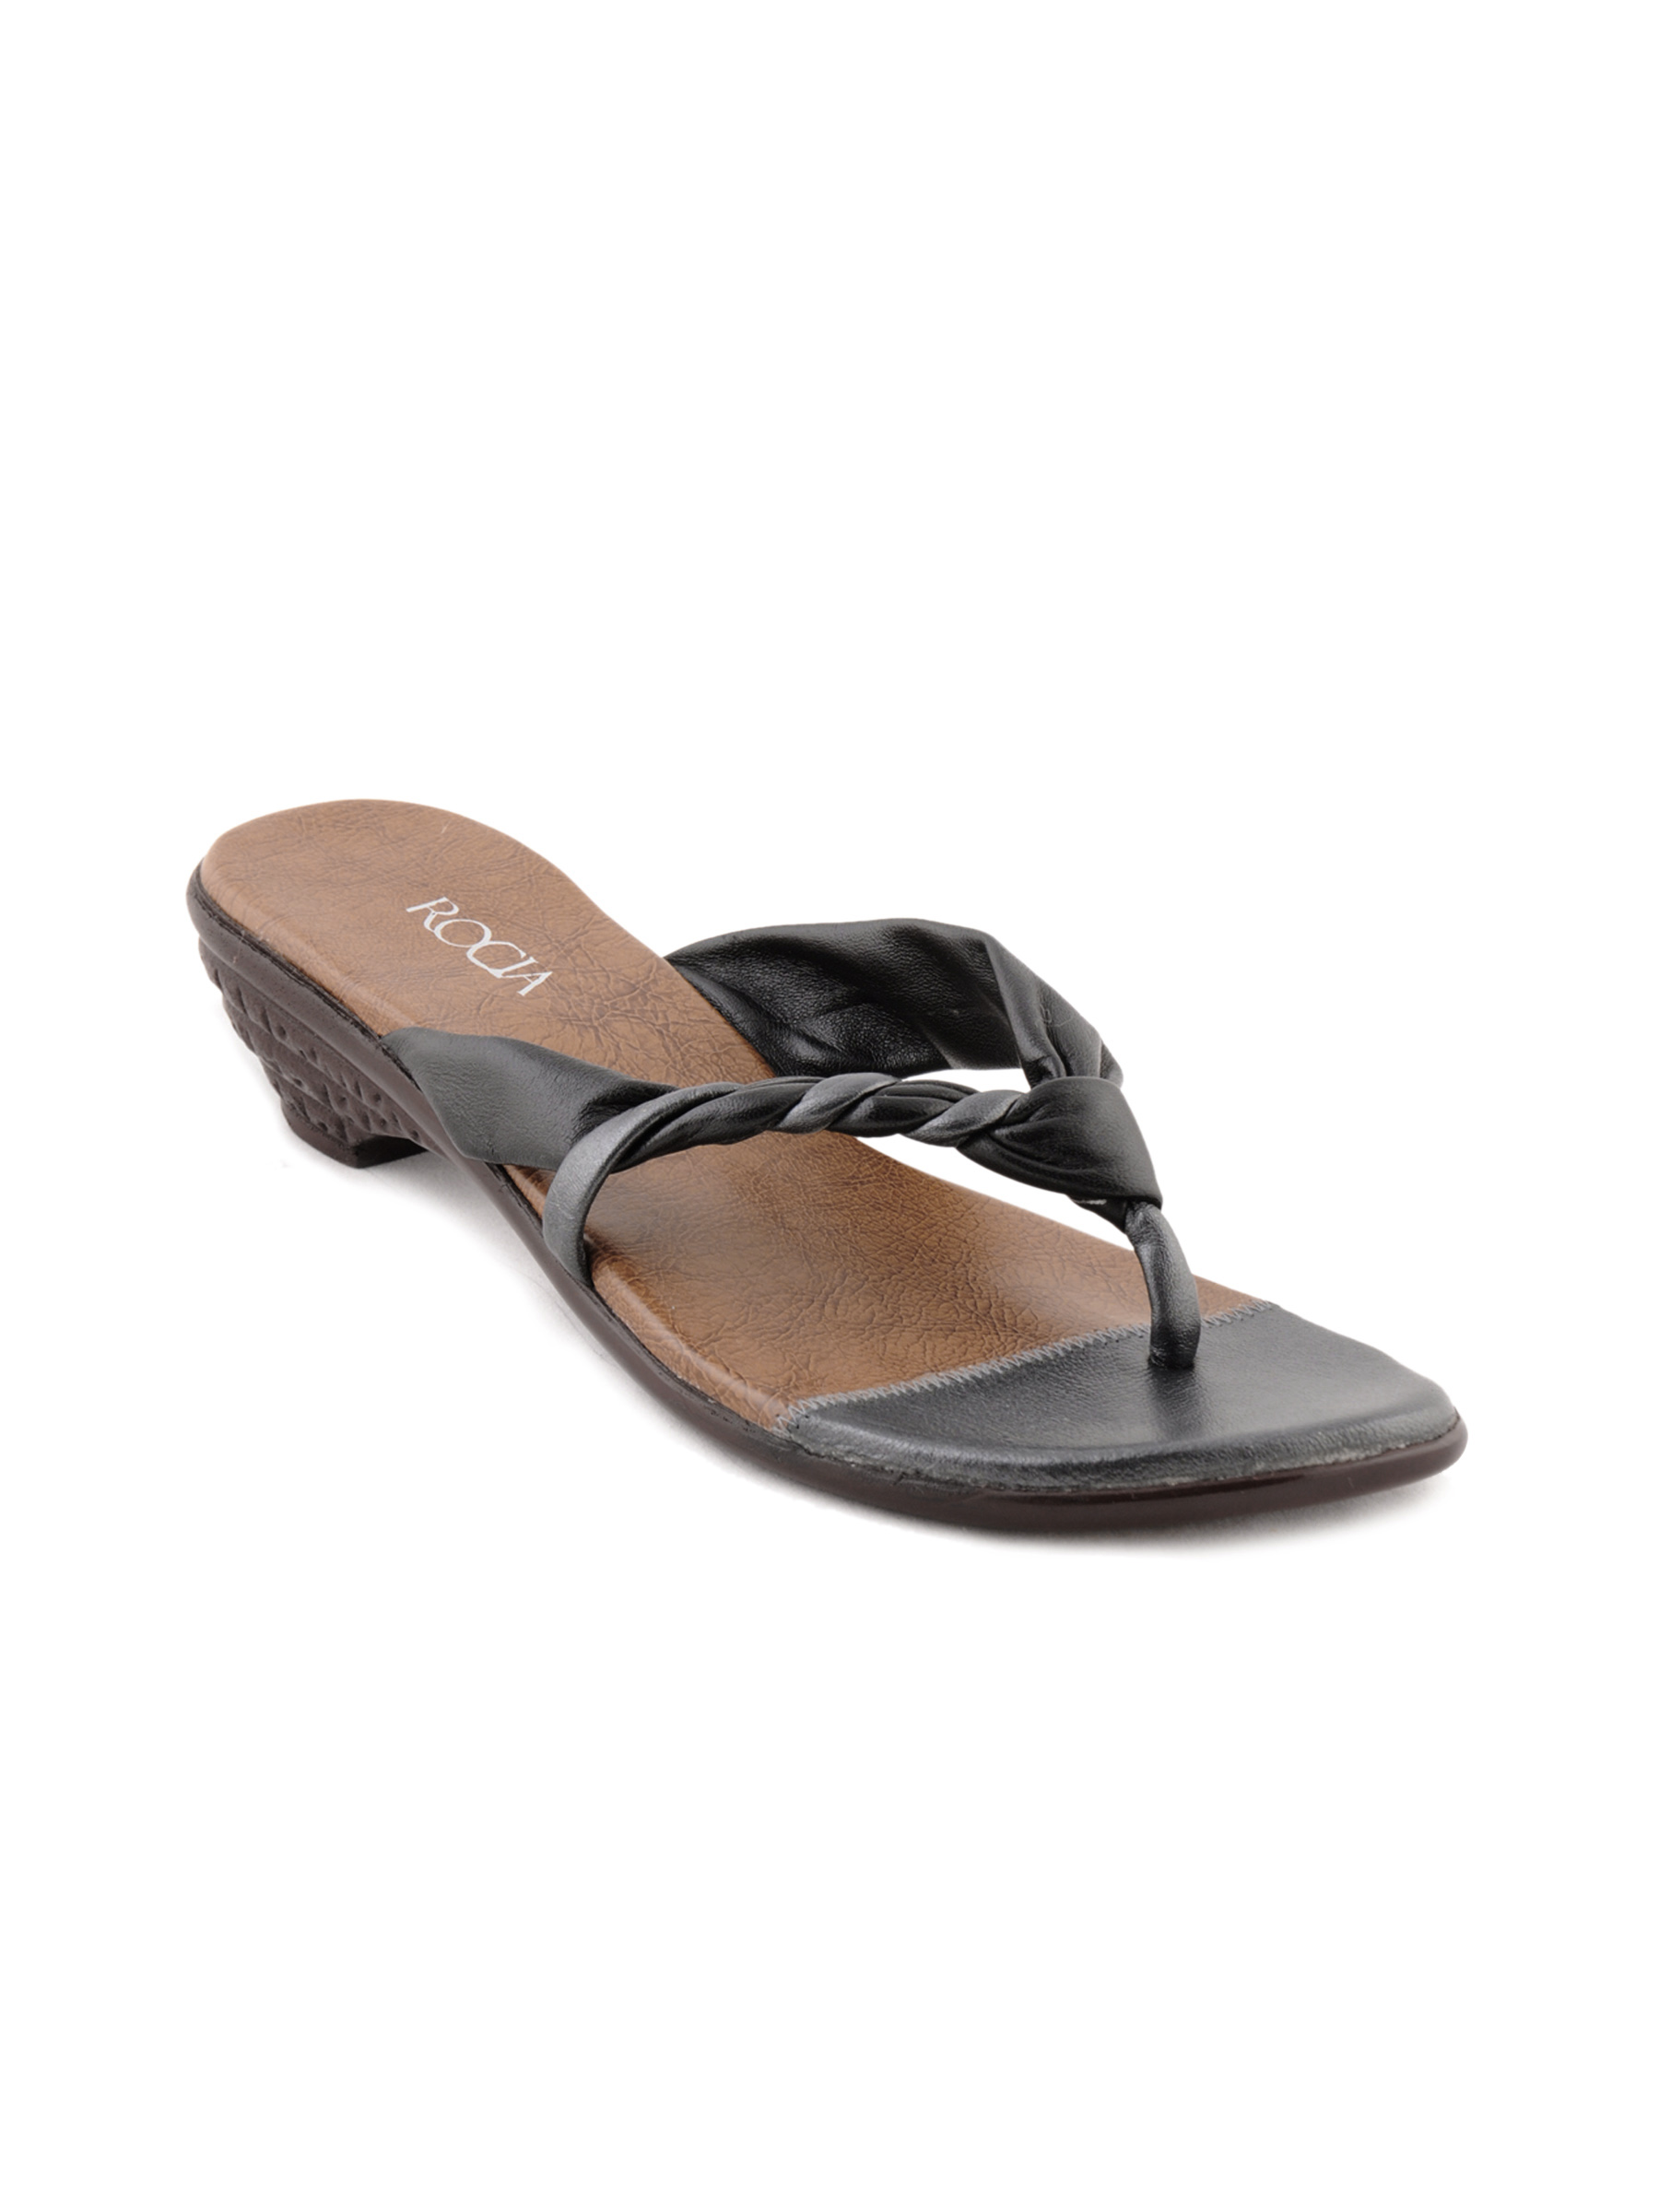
Rocia Women Black Flats
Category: Footwear / Shoes / Flats
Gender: Women
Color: Black
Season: Fall 2011
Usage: Casual